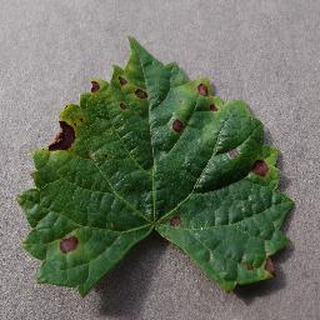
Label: grape_black_rot